Old Main (Wartburg College)

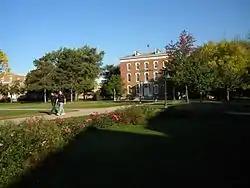

Old Main is a historic building located on the campus of Wartburg College in Waverly, Iowa, United States. When Wartburg was established in Waverly in 1879 it was a normal school that educated men to teach in Lutheran parochial schools. This building was constructed the following year, which makes it the "first structure associated with German Lutheran higher education in Iowa." It is a three-story brick structure in the vernacular Italianate style. It is five bays wide and four bays deep, and capped with a hipped roof with six small gabled dormers. The building features narrow eaves, a denticular cornice, a paneled frieze, corbelled brick window hoods that are painted white, and cast-iron window sills. When it was built it housed all school functions. The dormitory was in the attic, classrooms doubled as living areas when they were not used for educational purposes, the two teachers were housed on the first floor, and dining/kitchen facilities were located in the basement. It has subsequently housed a variety of the schools functions. The building was listed on the National Register of Historic Places in 1978 as the Wartburg Teachers' Seminary.